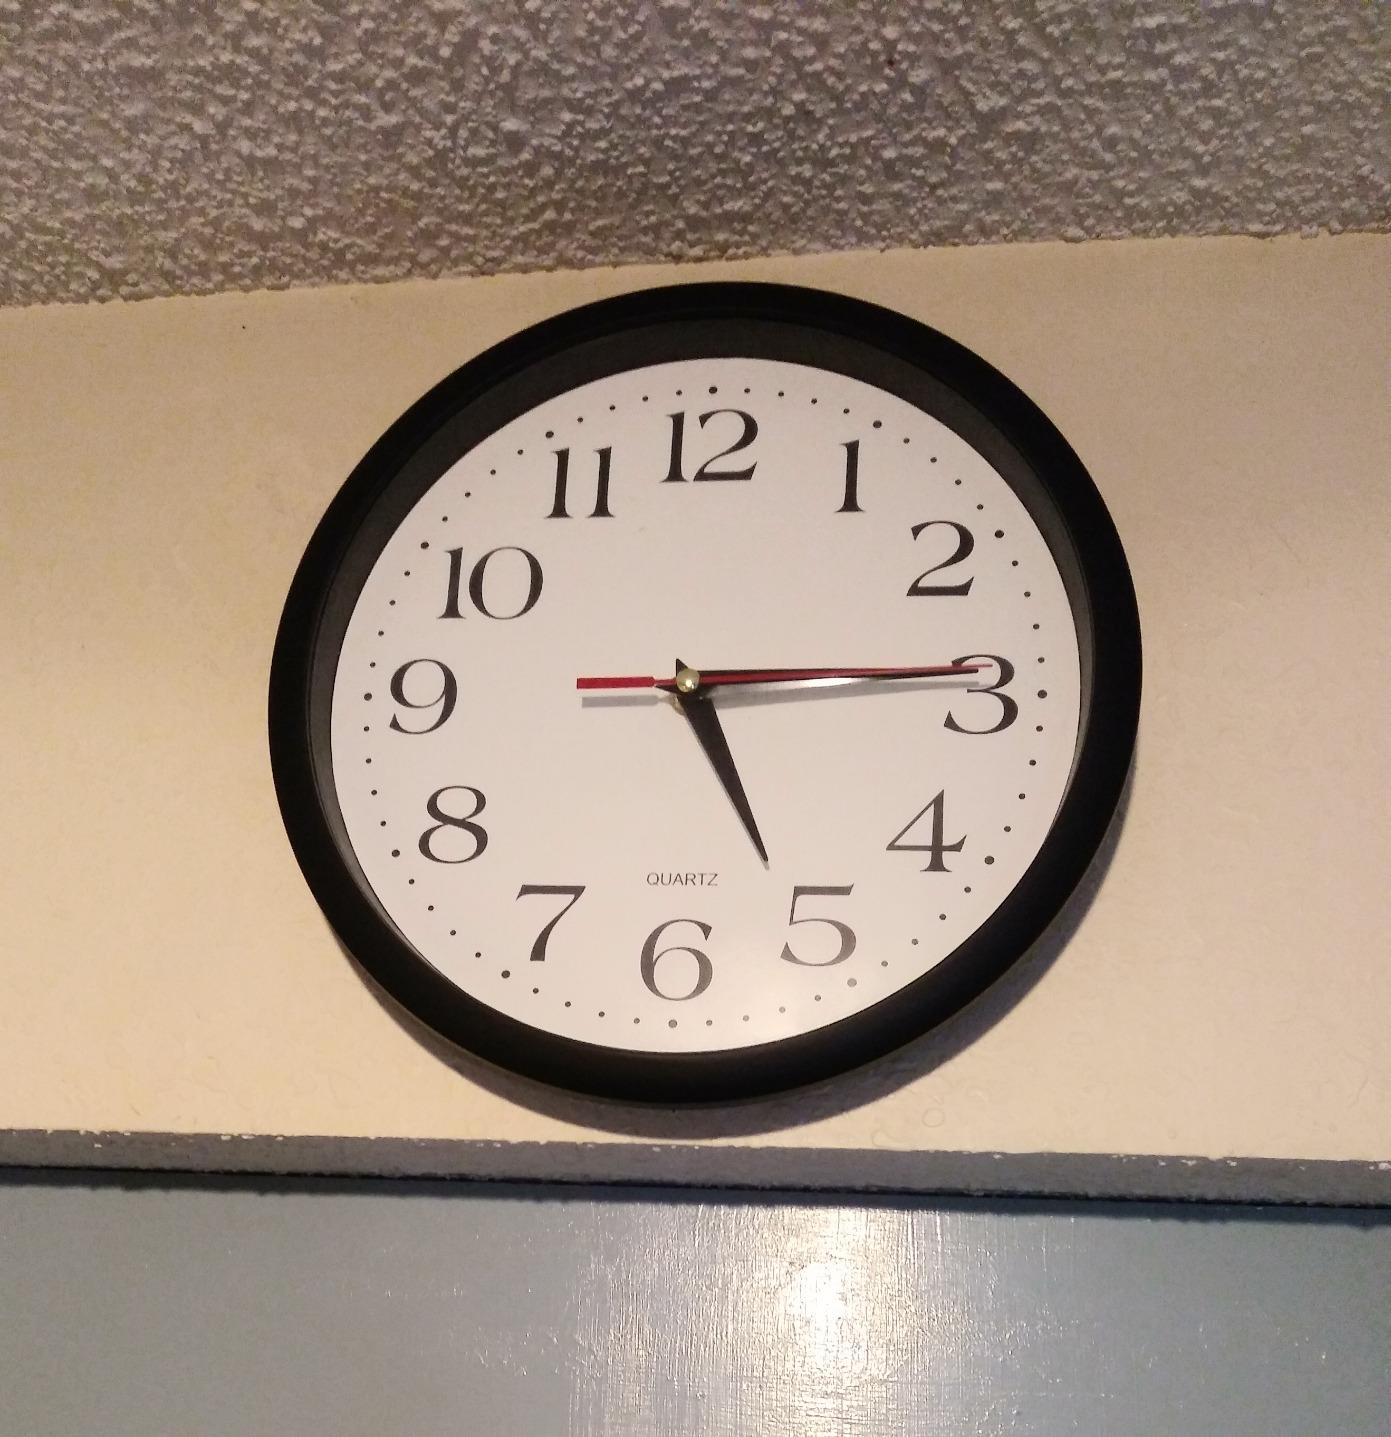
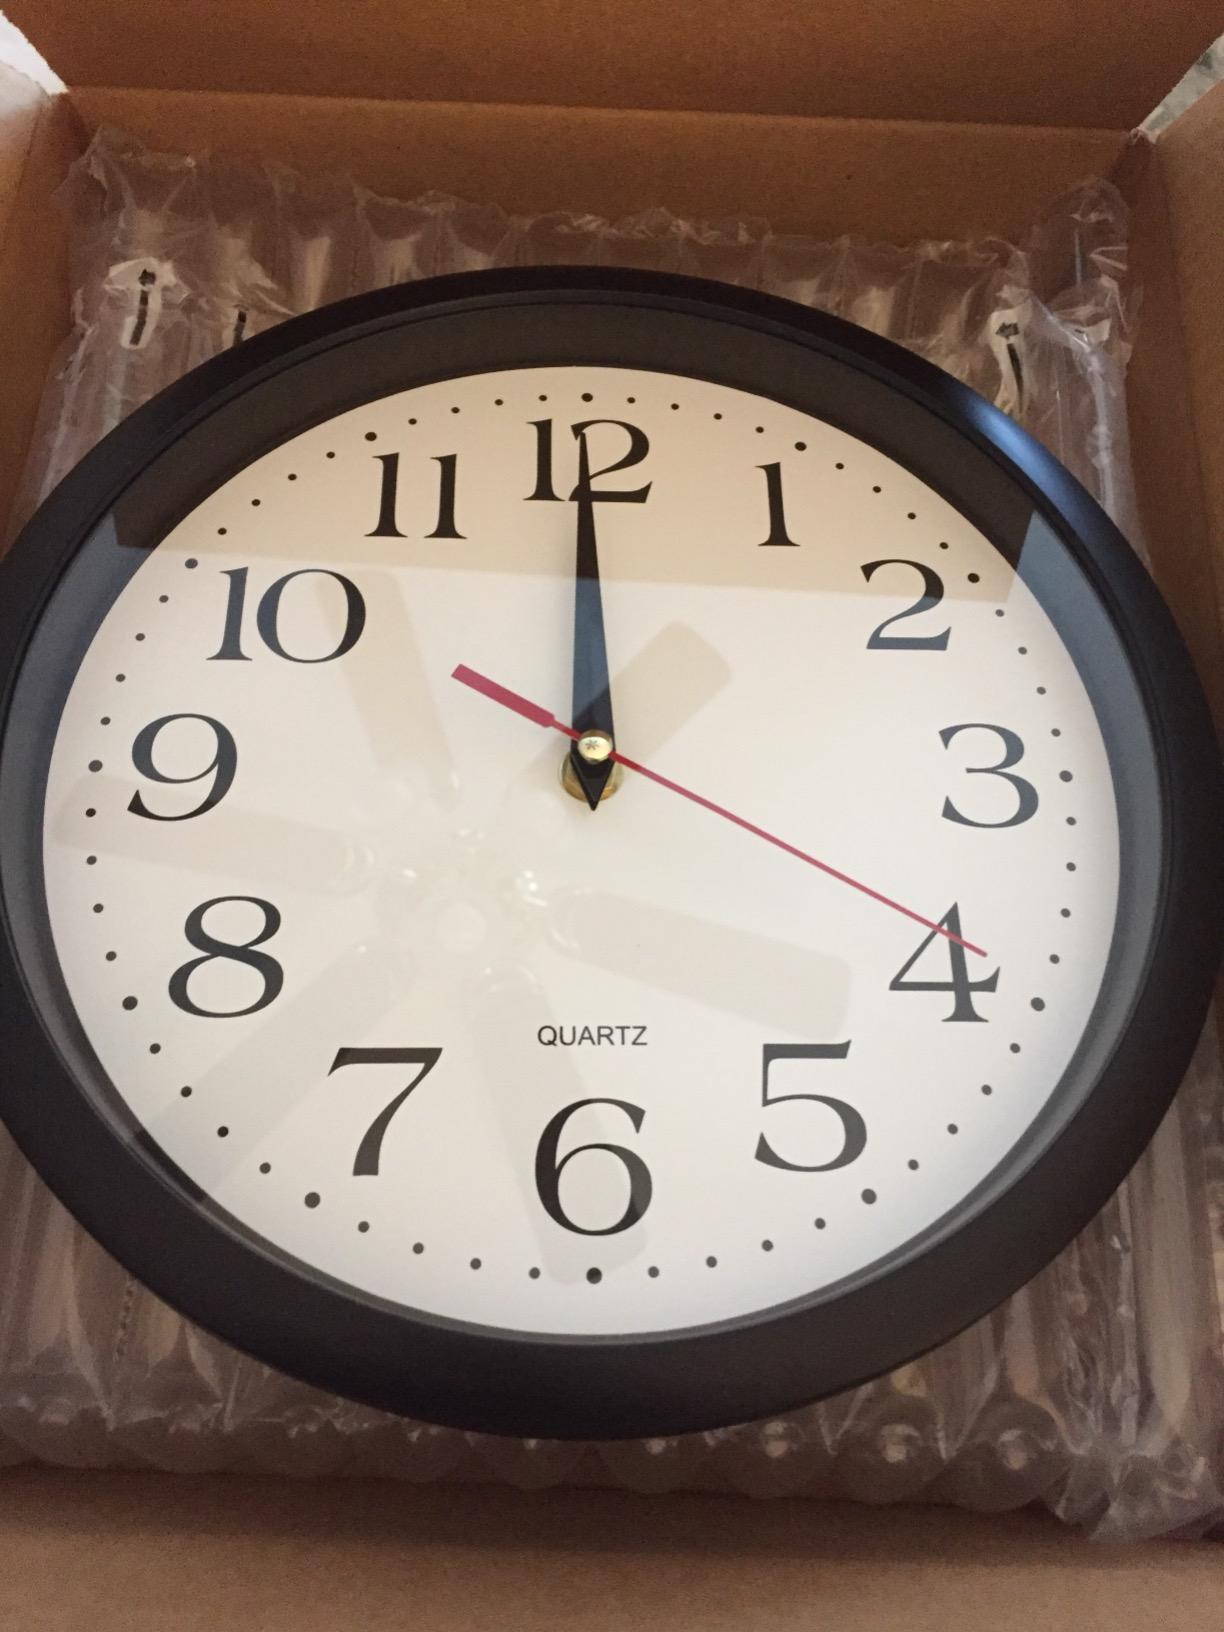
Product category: clock
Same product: yes